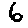
Label: 6